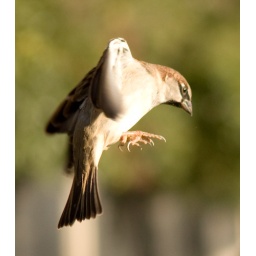
A quick chance opportunnity to grab a photo of this bird landing to get some food while walking around Paris